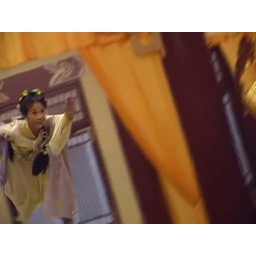
i'm flying to get something in my house